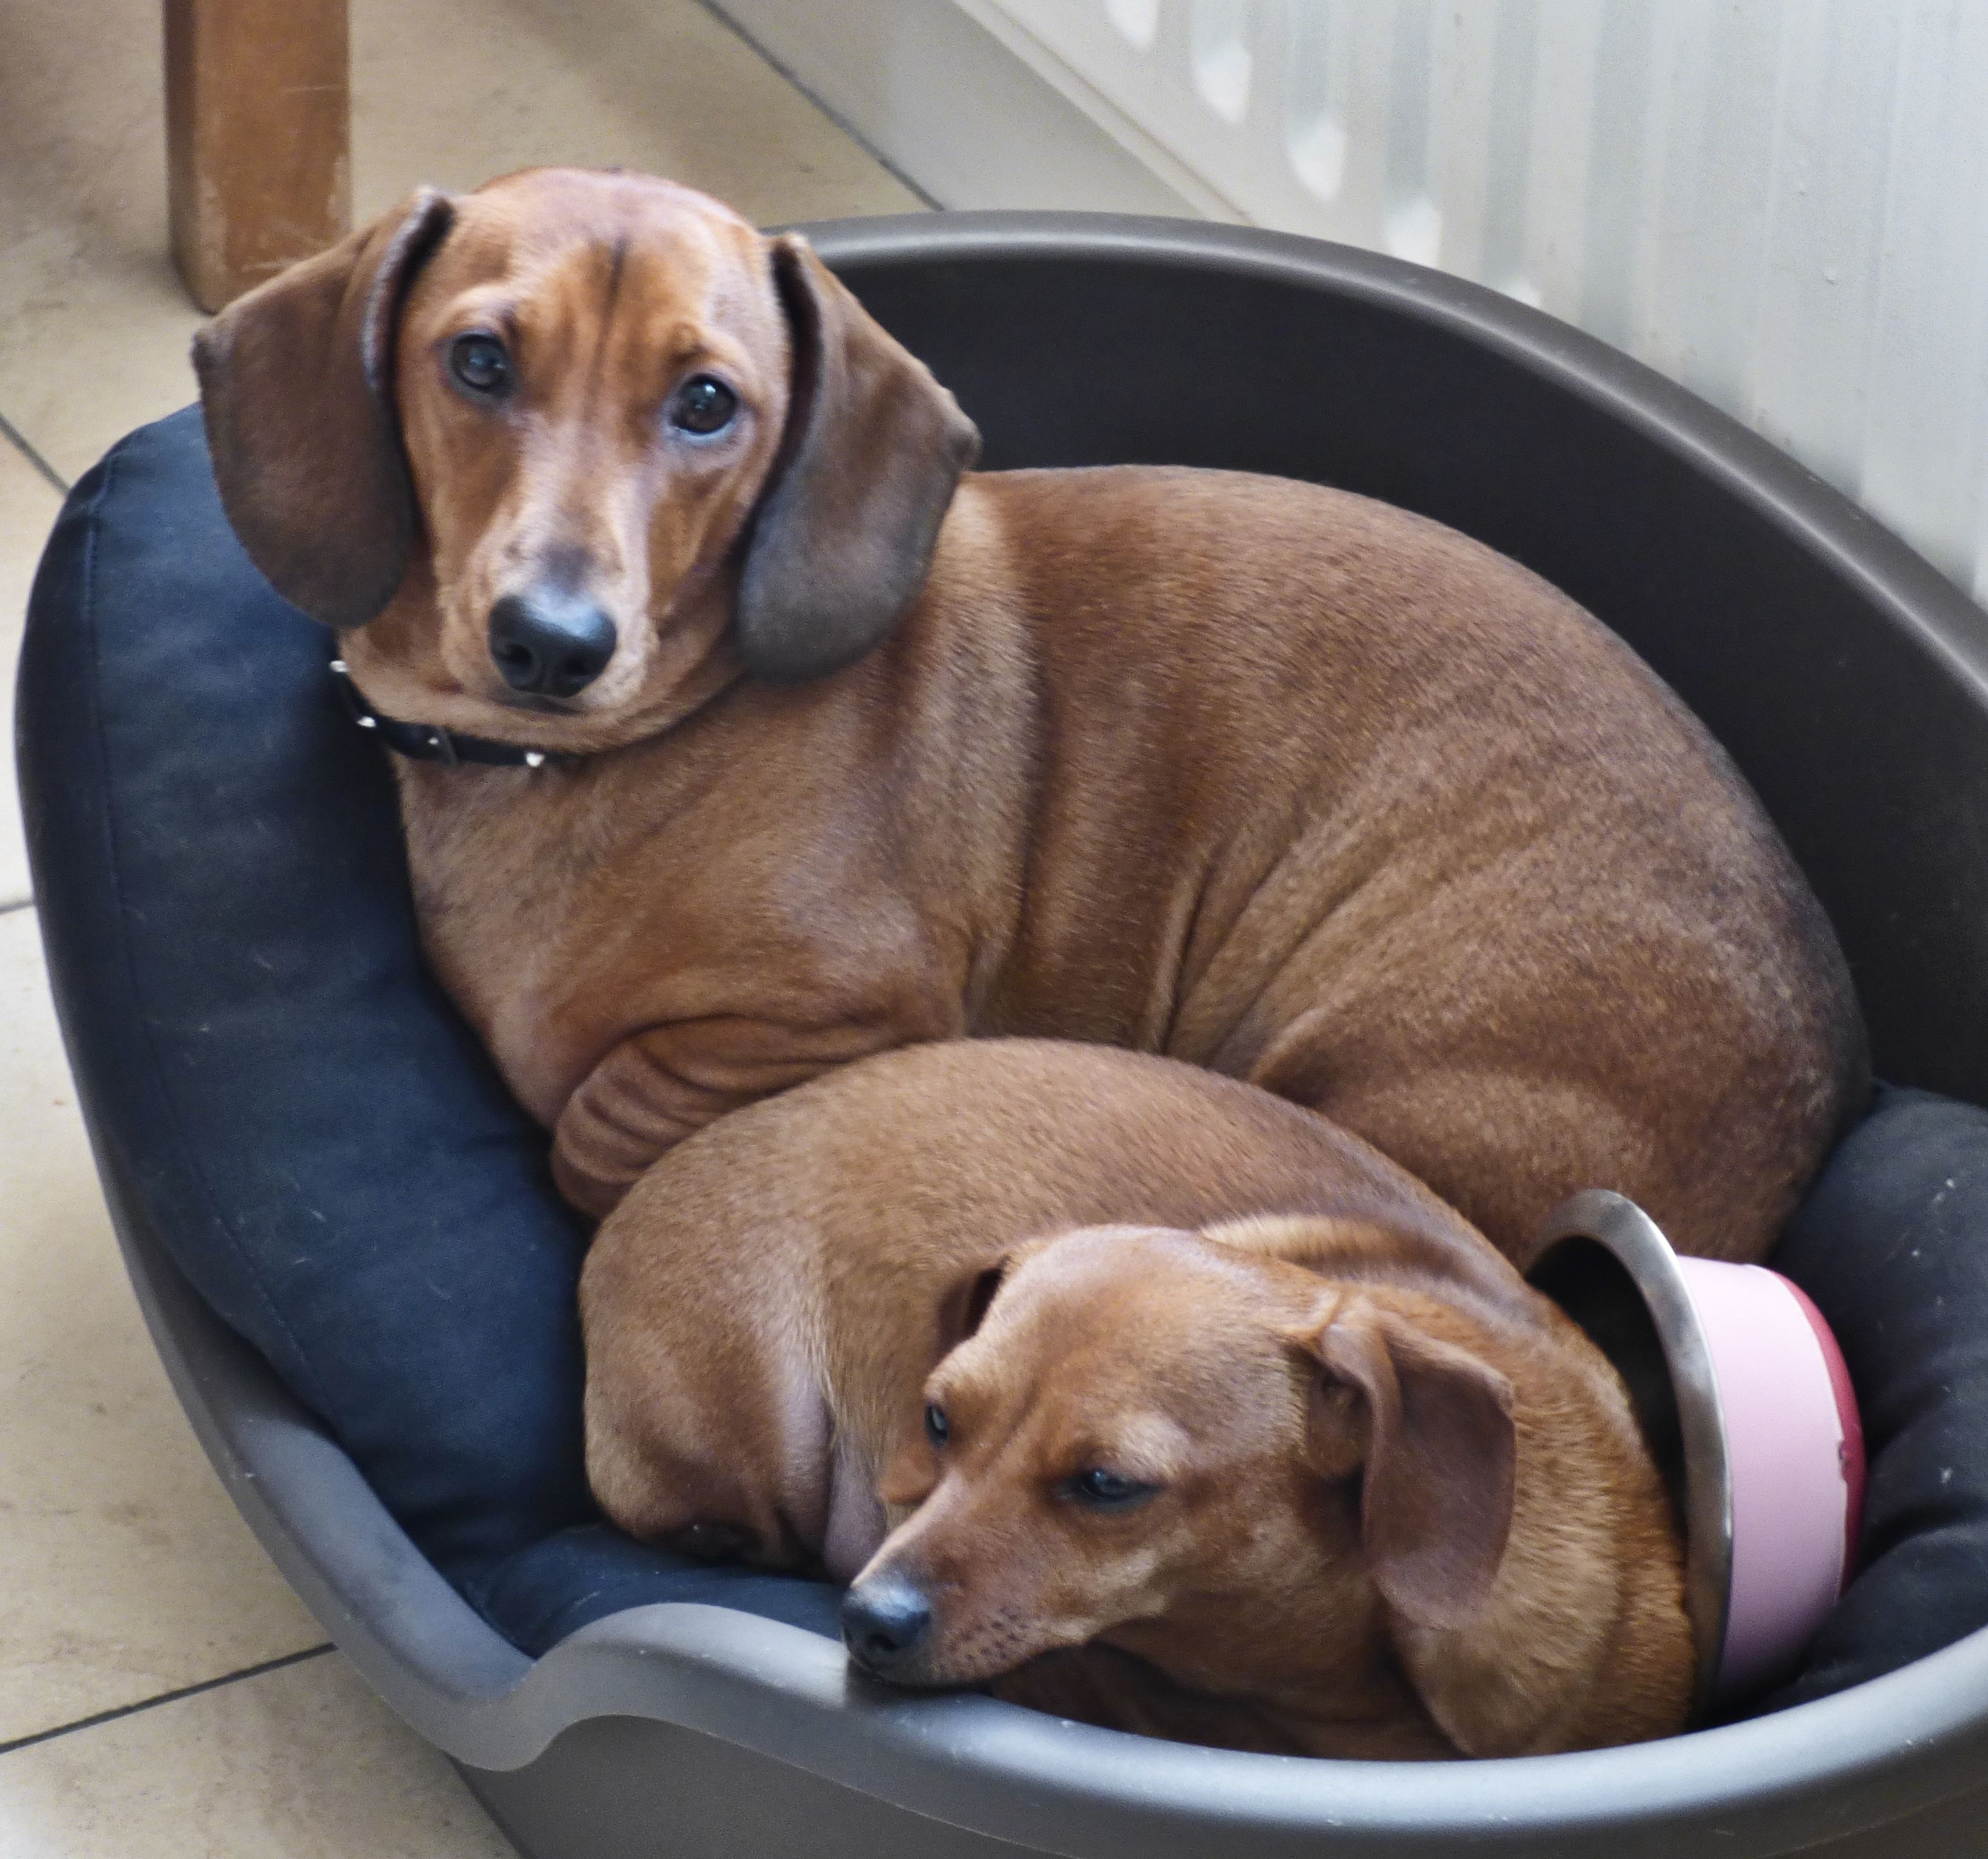
puppy, dog, mammal, hound, dogs, vertebrate, dog breed, breed, domesticated, dachshund, affectionate, rhodesian ridgeback, clever, dog like mammal, dog crossbreeds, redbone coonhound, coonhound, dachound, daschound, devoted